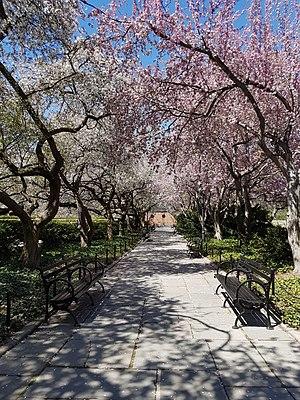
Photographie d'un jardin public en fleurs de la ville normande d'Argentan au mois d'avril 2017.
Argentan est une commune française, située dans le département de l’Orne en Normandie, traversée par l'Orne. Elle est peuplée de 13 823 habitants.